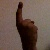
The image shows a hand gesture representing the number 1 in Indian Sign Language.